A Única Mulher

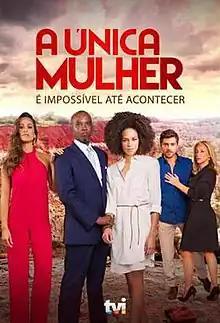
""É impossível até acontecer"" (Portuguese) "It's only impossible until it happens" (English)

A Única Mulher (English: "Mara - The Only One" | Spanish: "La Única Mujer") is a Portuguese telenovela broadcast and produced by TVI. It is written by Maria João Mira, author of some of the biggest hits of the channel, and her son André Ramalho. The telenovela premiered on March 15, 2015 and aired at 9 pm (UTC) primetime slot. It was recorded between Lisbon (Portugal) and Luanda (Angola).